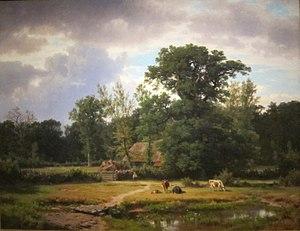
Thomas Worthington Whittredge, né le 22 mai 1820 dans l'Ohio et mort le 25 février 1910 dans le New Jersey, est un peintre américain, affilié à l'Hudson River School.